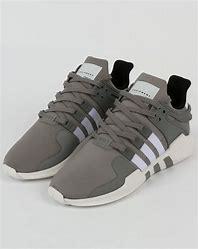
Brand: Adidas
Model: EQT Support Adv